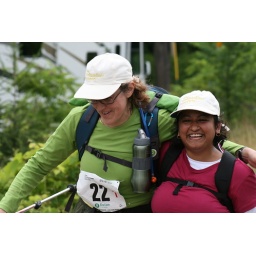
We made it over that train bridge just before CP1...not good for people afraid of heights!